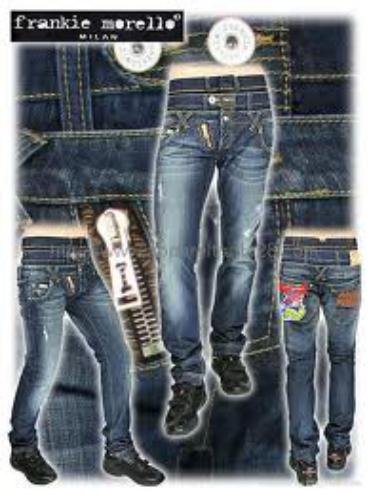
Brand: Frankie Morello
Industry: Clothes